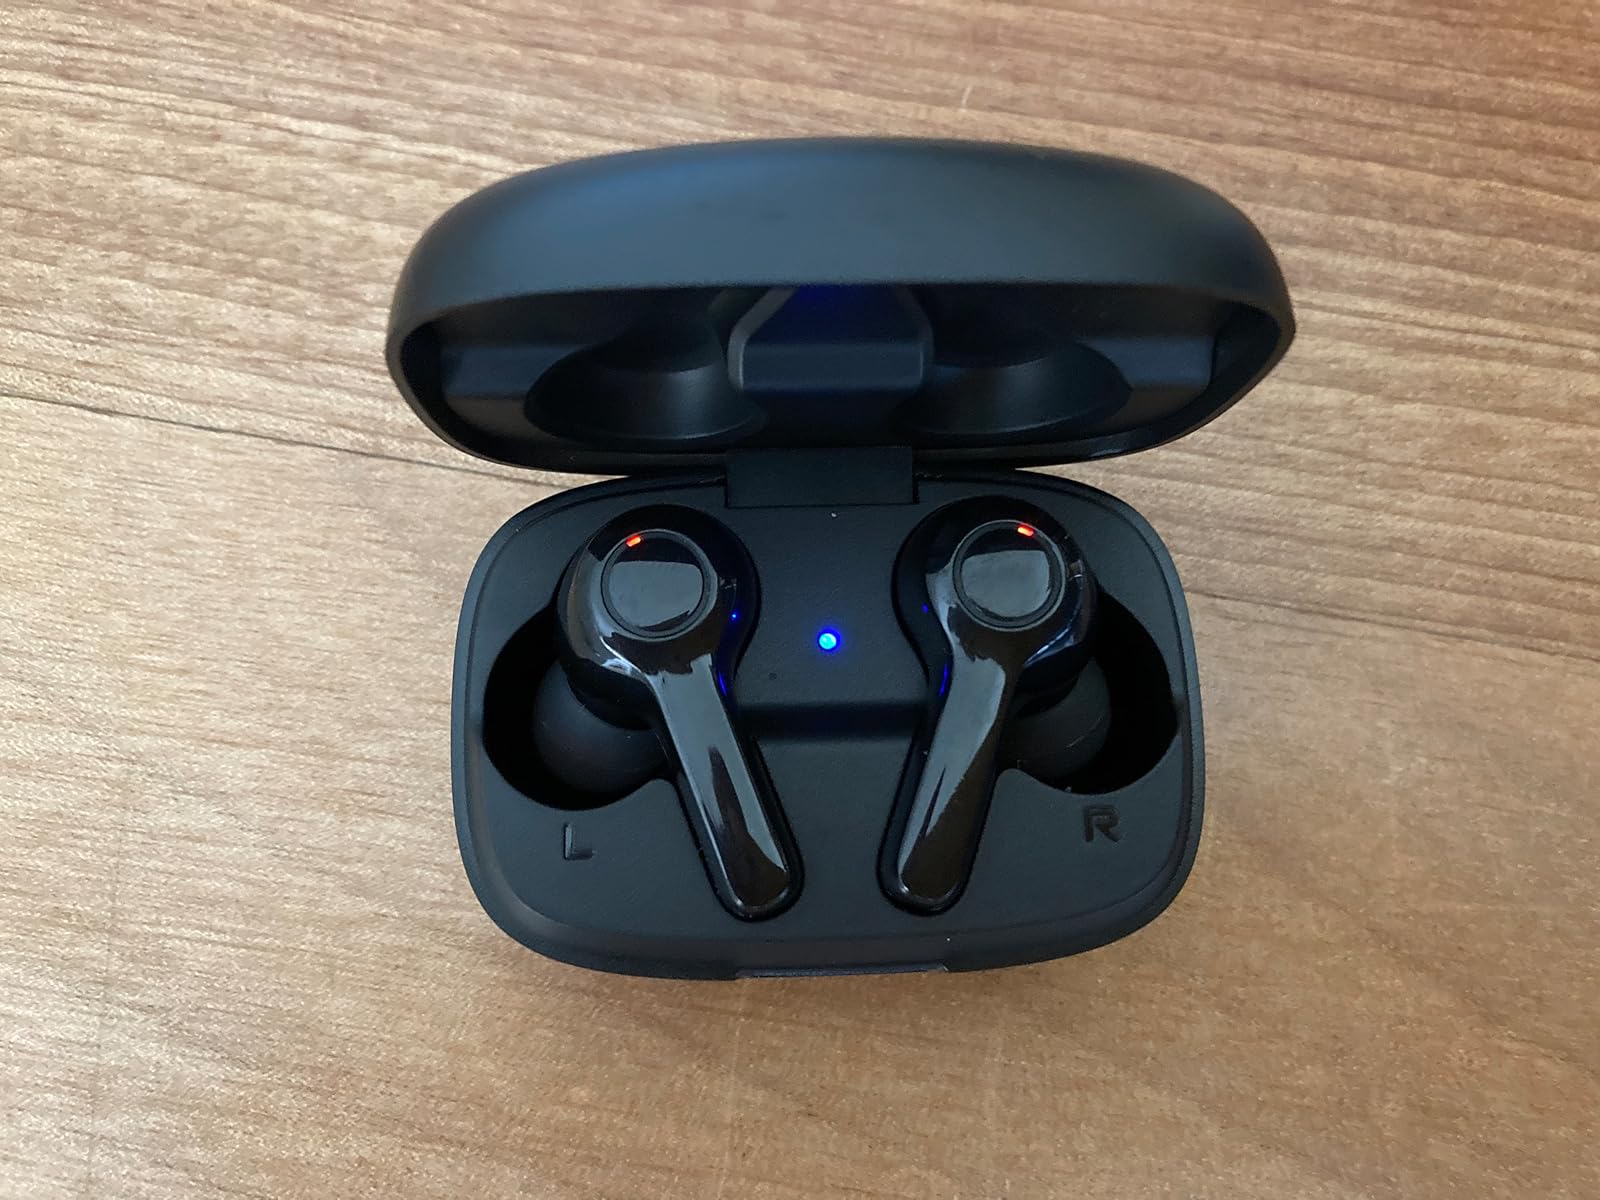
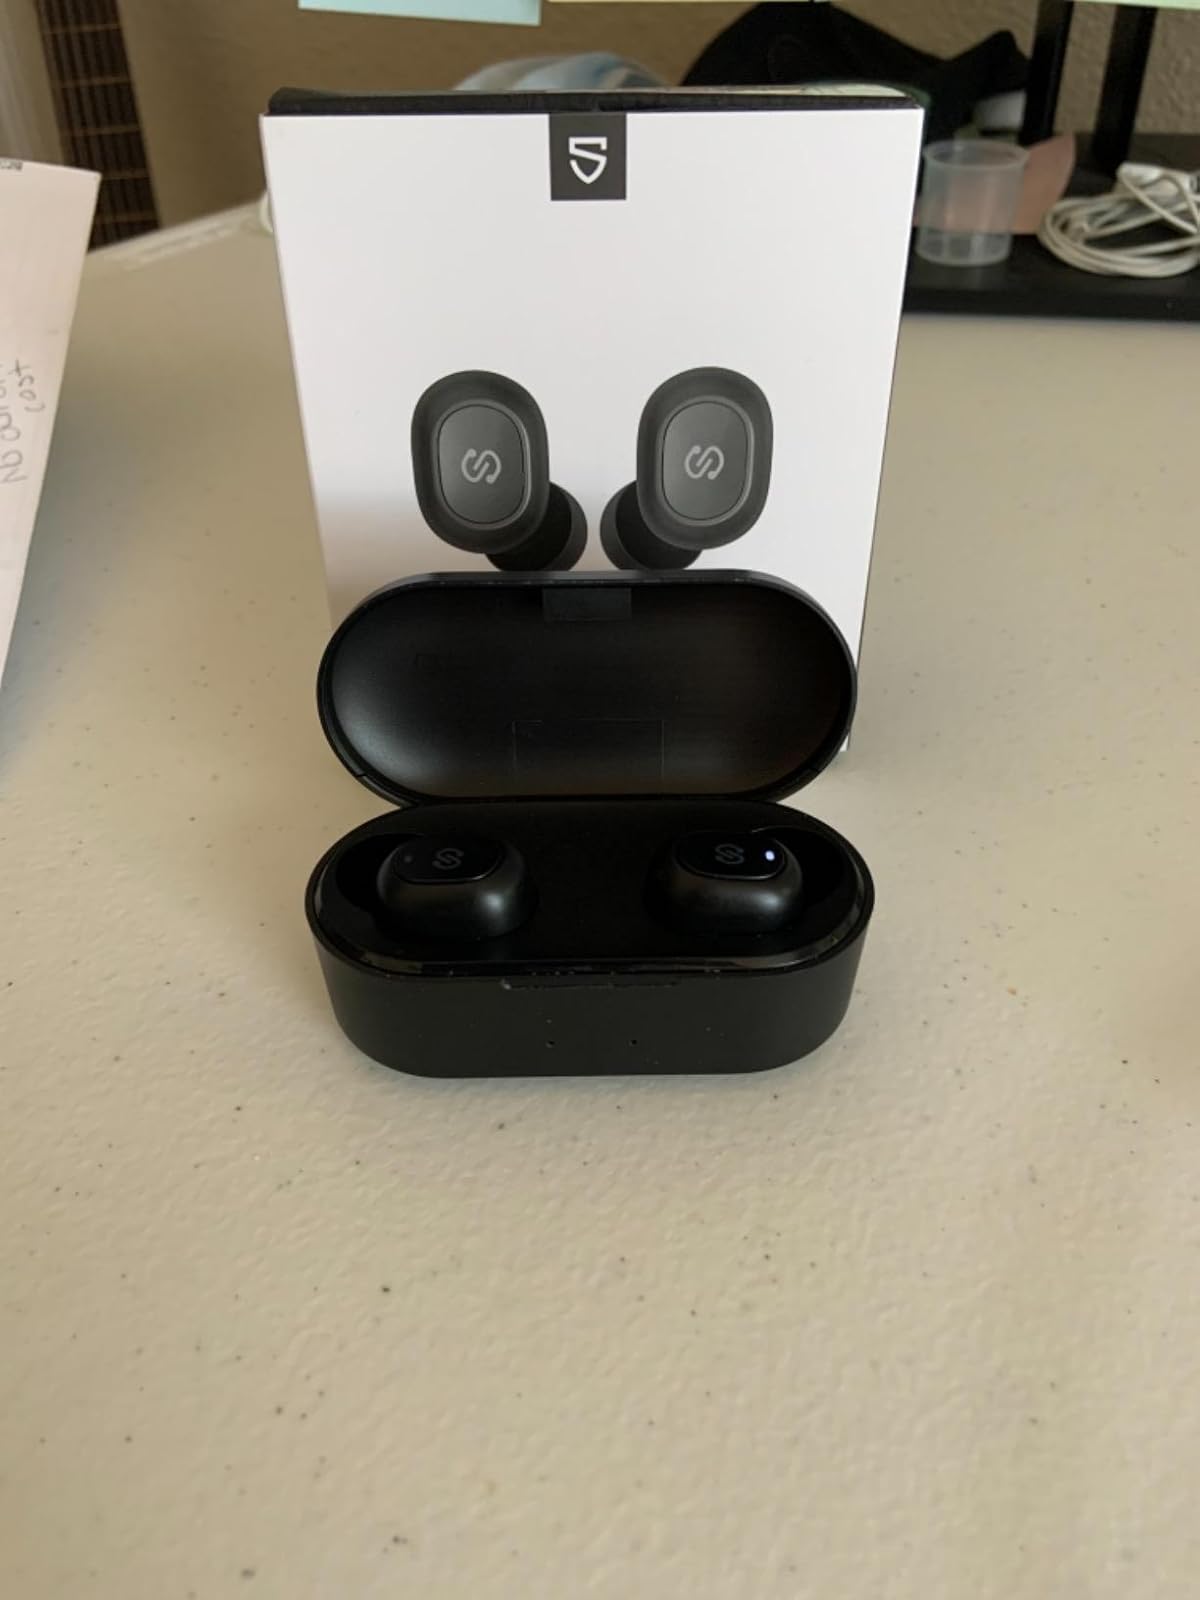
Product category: earbuds
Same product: no